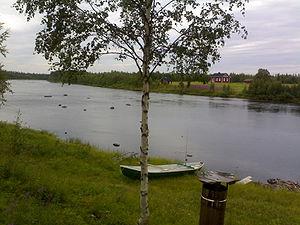
L'Ounasjoki est une rivière de Finlande en région Laponie et le principal affluent de la Kemijoki, qu'il rejoint à Rovaniemi.